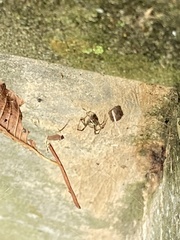
Species: Parasteatoda_tepidariorum